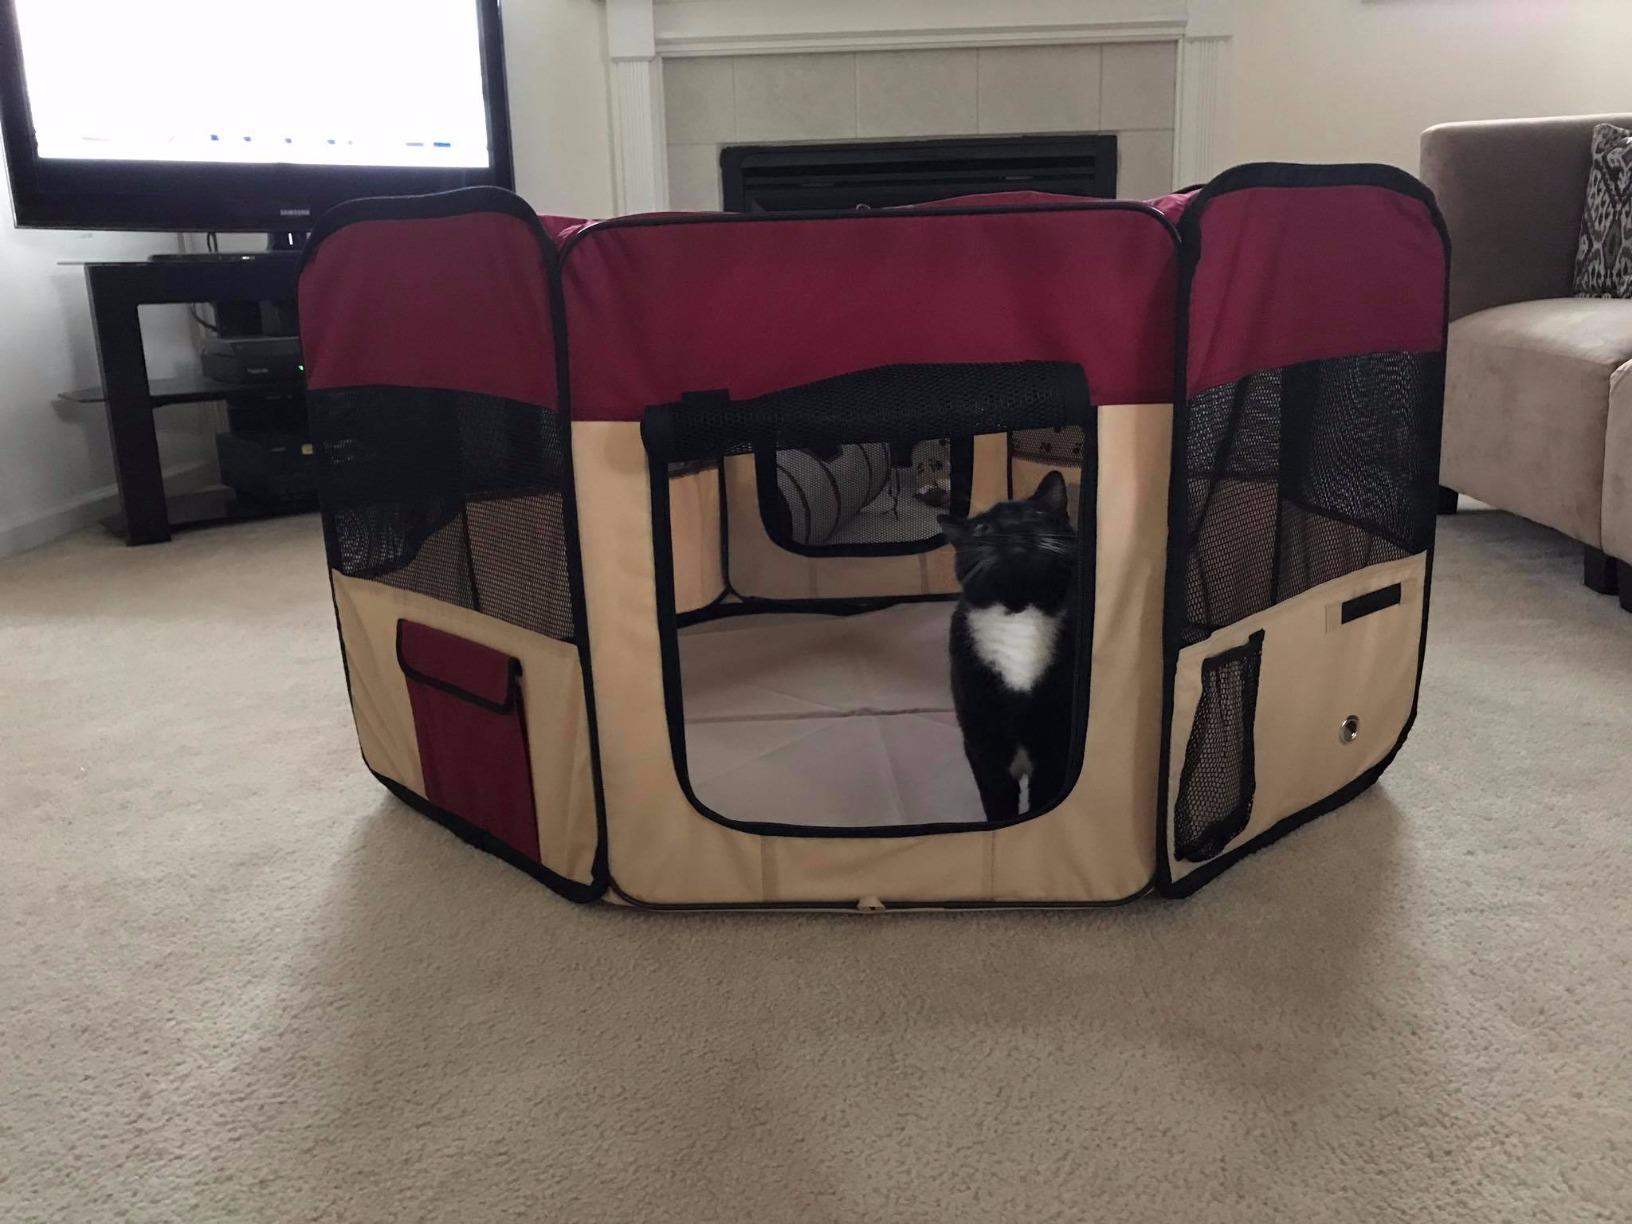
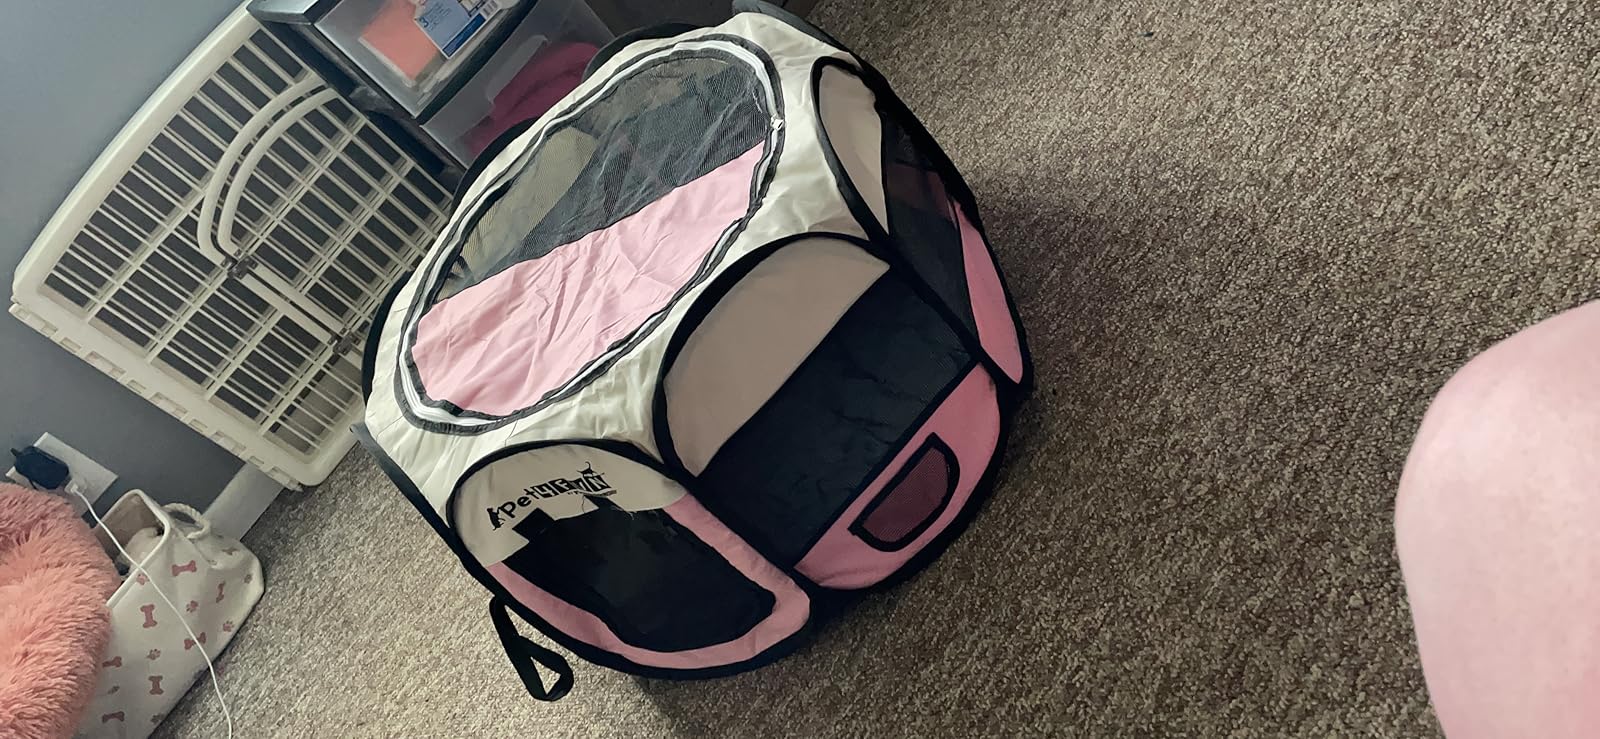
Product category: items_kennel
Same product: no